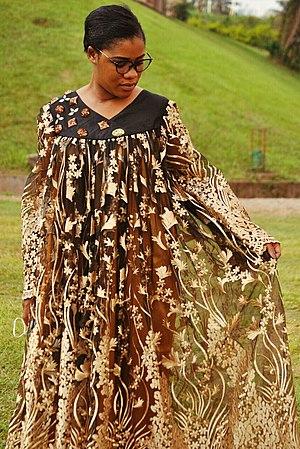
Tenue traditionnelle des femmes Sawa
Le Kaba' Ngondo est une robe en tissu ample qui couvre tout le corps, portée par les femmes Sawa au sud du Cameroun, notamment lors du Ngondo, la fête traditionnelle des peuples côtiers.